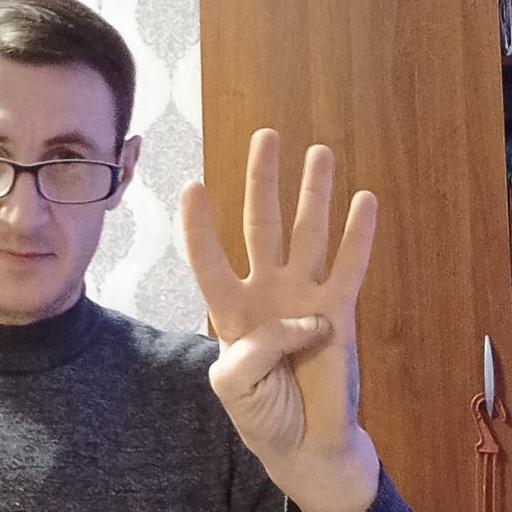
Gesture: four